Creole peoples

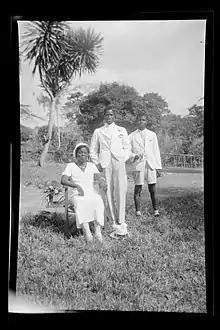
Portrait of a Creole family in Sierra Leone, early 1900s.

In Sierra Leone, the mingling of newly freed Africans and mixed heritage Nova Scotians and Jamaican Maroons from the Western hemisphere and Liberated Africans - such as the Akan, Igbo people, and Yoruba people - over several generations in the late 18th and early 19th centuries led to the eventual creation of the